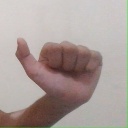
अक्षर: त